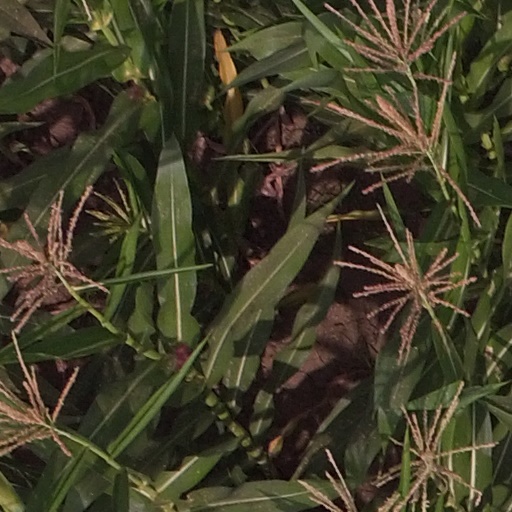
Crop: maize; corn